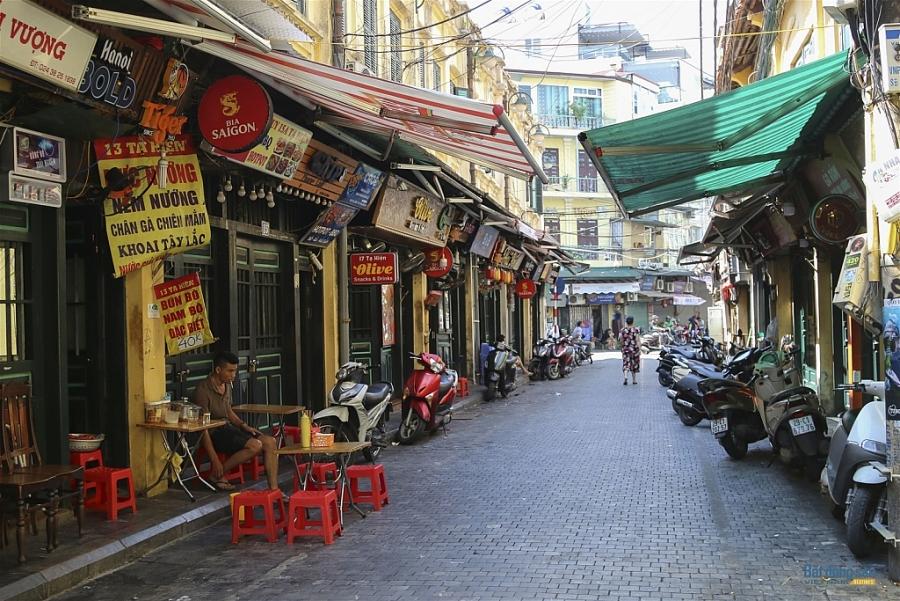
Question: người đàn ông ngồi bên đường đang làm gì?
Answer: đang hút thuốc